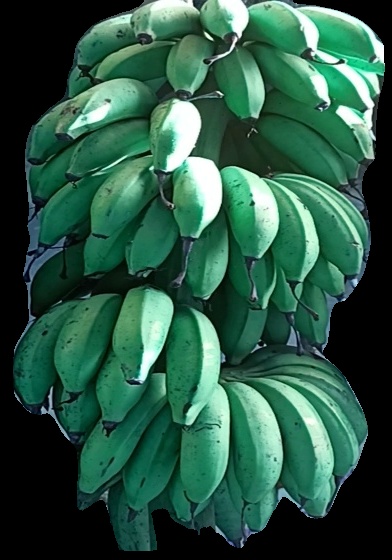
Variety: rasbale
Grade: grade2